Nazım Pasha

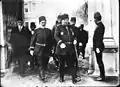
Nazım Pasha as the Chief of Staff during the First Balkan War.

The Pasha was a staunch supporter of the French Offensive Doctrine, developed primarily by Ferdinand Foch, his instructor at the Saint-Cyr Military Academy and later supreme commander of Allied forces on the Western Front of World War I. Following his appointment as a Chief of Staff, Nazım Pasha made immediate changes to Ottoman military doctrine which had been created by Colmar Freiherr von der Goltz (Goltz Pasha), the German officer who had been in charge of the reorganization and training of the Ottoman Army. Goltz Pasha's doctrine dictated that, in case of war with Balkan states, Ottoman forces would remain on the defensive, both on the western (Vardar) and eastern (Thracian) approaches.